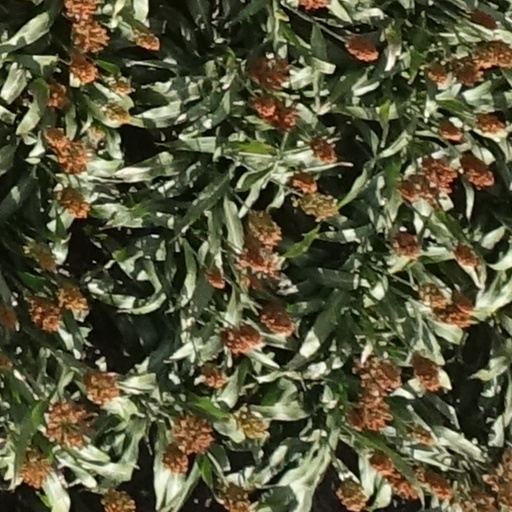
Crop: sorghum